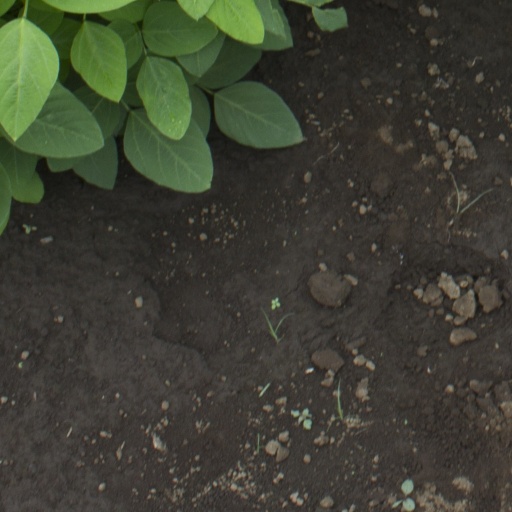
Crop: soybean